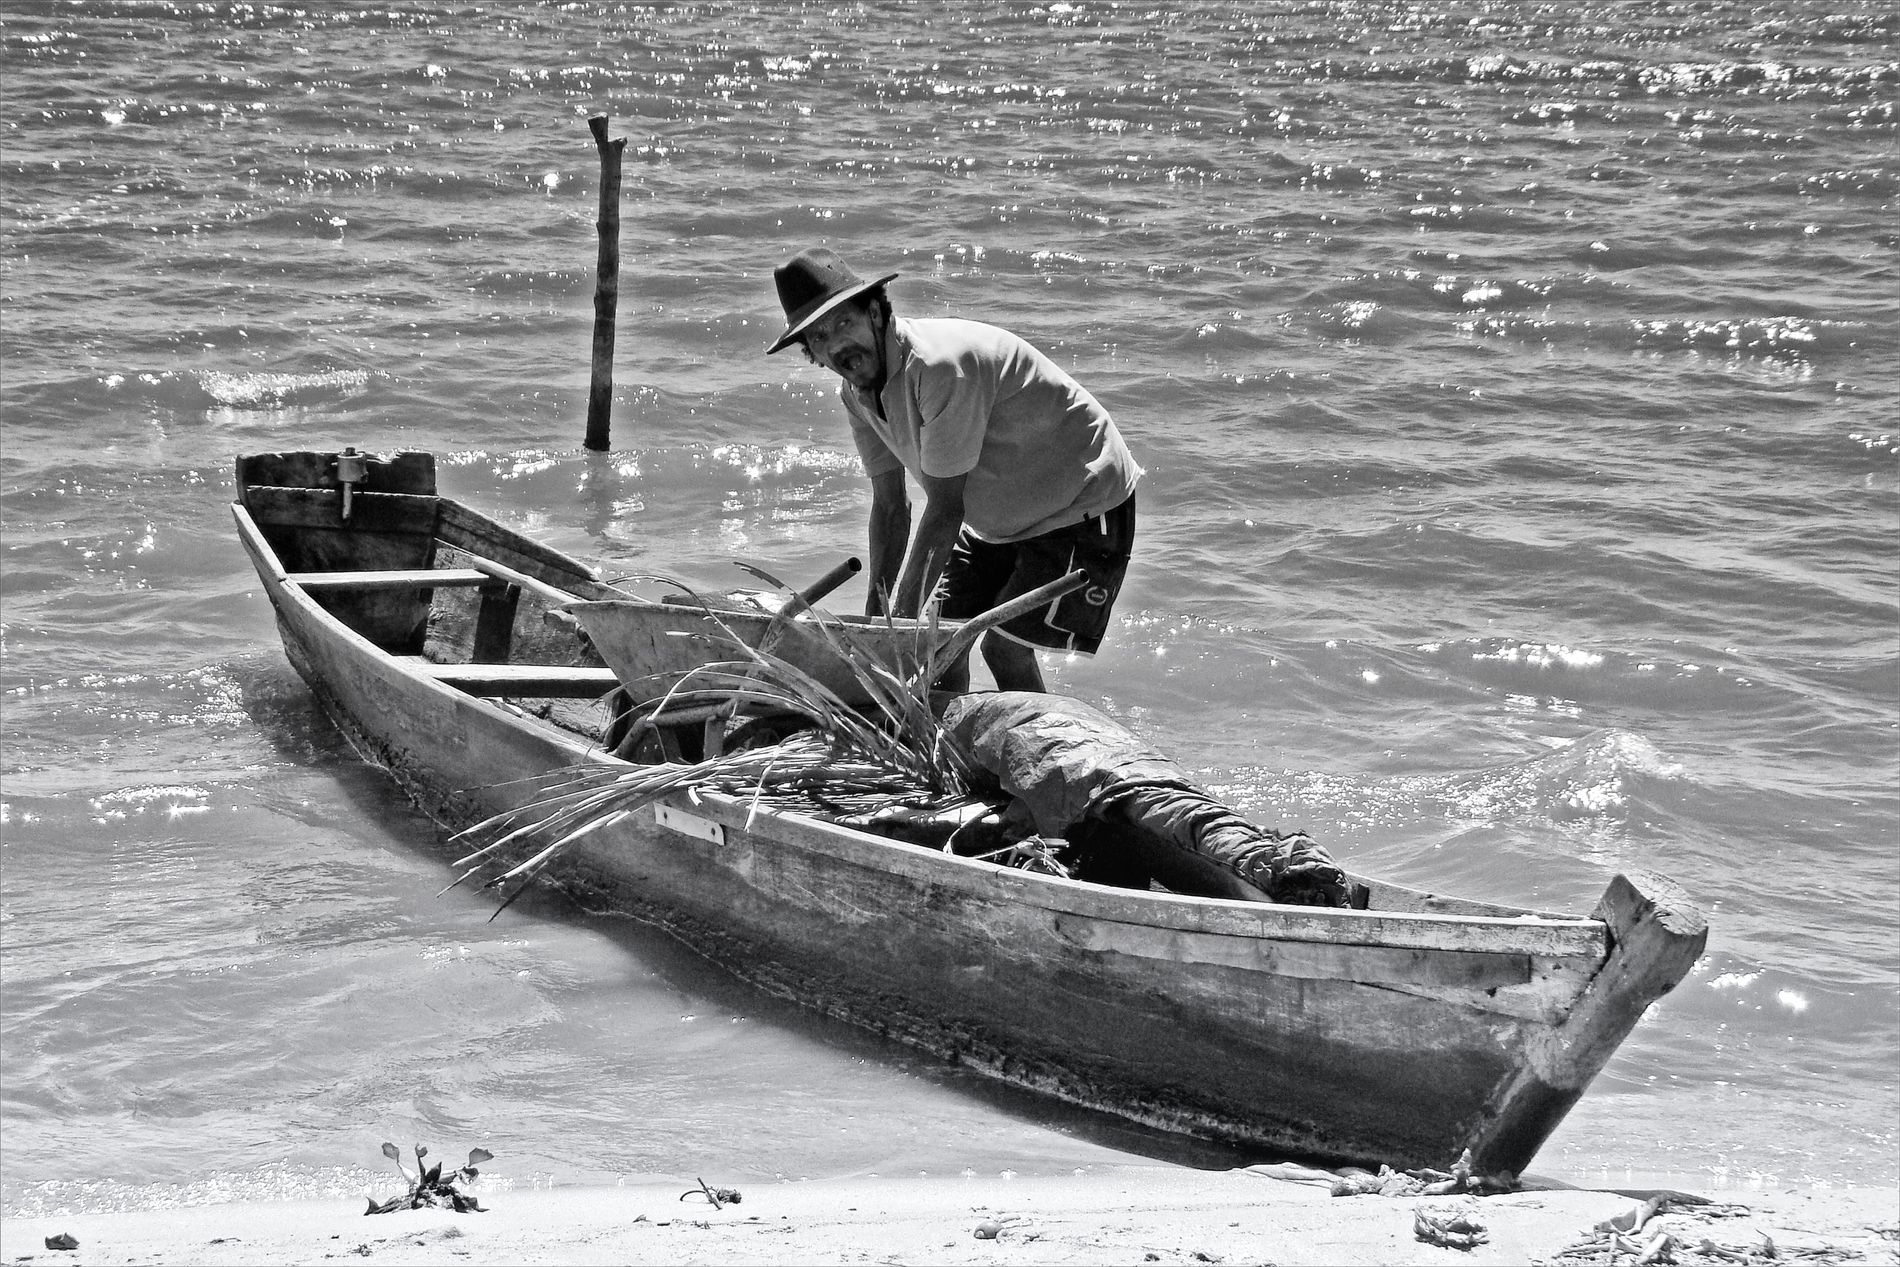
A Fisher Moving His Boat.
This photo includes a middle-aged man most likely a fisher standing at the sea shore as his posture is suggesting that he's either pulling his boat towards or outwards the sea which is showing in his behind. Looking at the boat A Wheelbarrow in addition to a bunch of dreeds are settled above the boat. A wooden post can be seen fixed down the water of the sea and right behind the fisher.
A medium shot taken for a scene displaying a medium-aged man who is most probably a fisher trying to move his boat. The photo's lightning suggesting that this photo was taken during the day due to it's high brightness. The photo is overall black and white and dominated by white,black and gray tunes. The overall scene evokes a sense of dedication likely to be found in live near the sea which requires high physical effort and continuous movement. all in all a lively,full of dedication scene.
Labels: Boat, Canoe, Canoeing, Leisure Activities, Person, Rowboat, Sport, Transportation, Vehicle, Water, Water Sports, Clothing, Hat, Adult, Male, Man, Back, Body Part, Watercraft, Bicycle, Outdoors, Dinghy, Fishing, Nature, Sea, Waterfront, Fisher, Wheelbarrow, Seashore, Reeds, Wooden Post
Camera: SONY DSC-H50
Aperture: F5.6
Exposure: 1/640 sec
ISO: 100
Focal length: 15.9 mm